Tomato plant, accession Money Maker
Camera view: tilt-top (135 deg); turntable rotation: 0 degrees
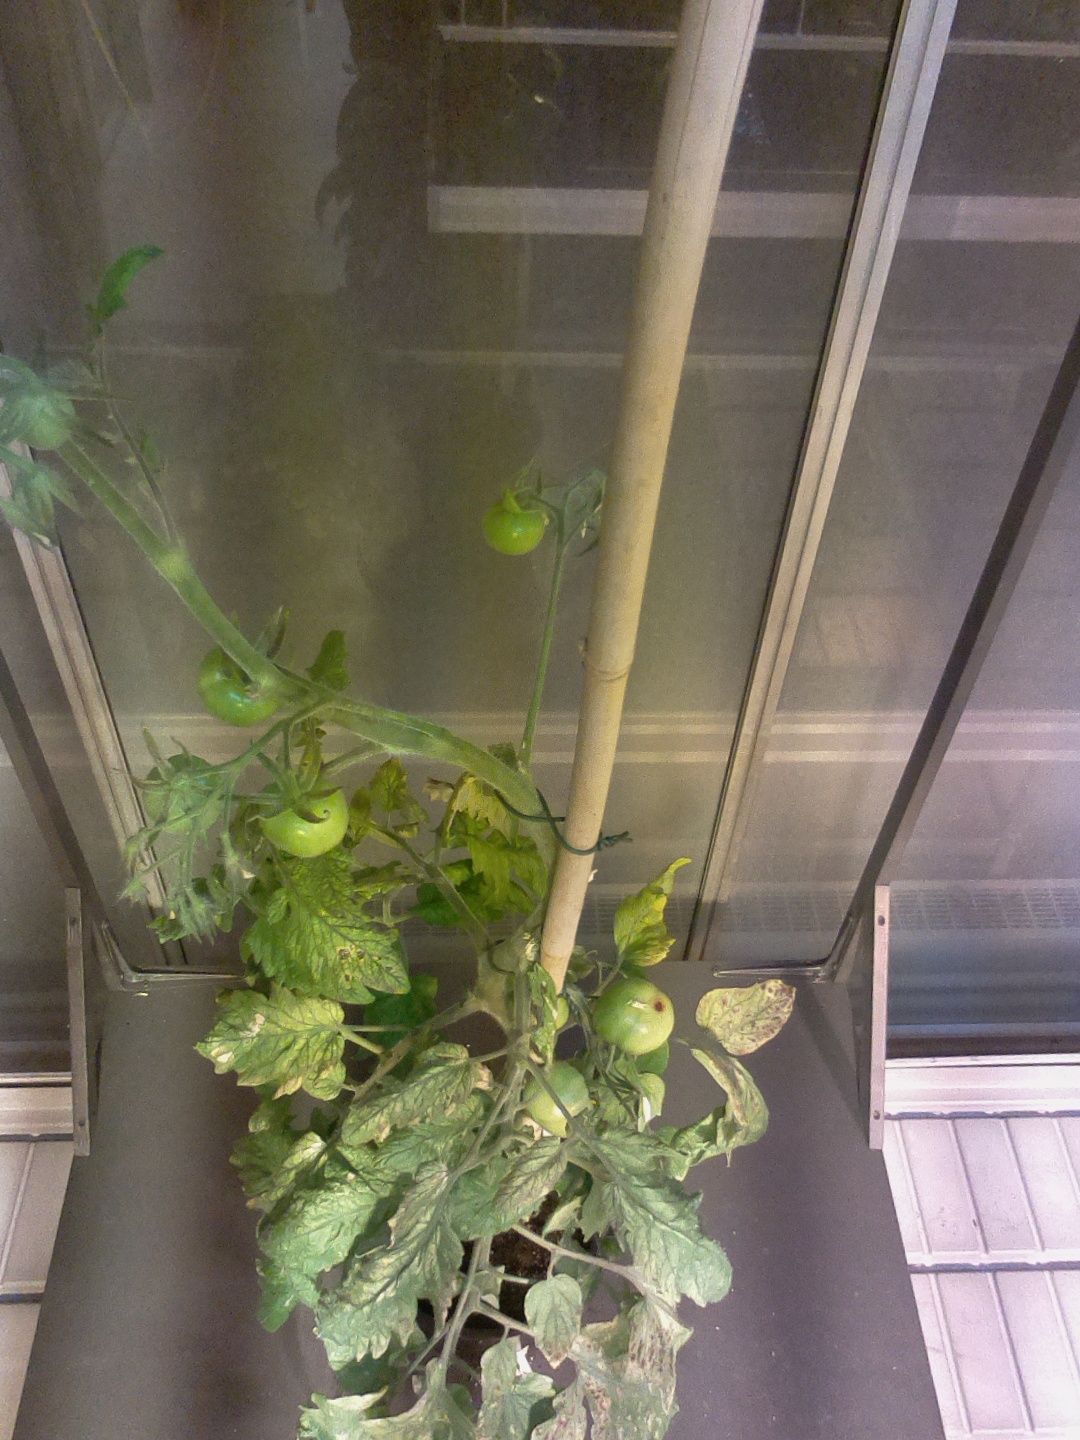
BBCH growth stage 77: 70%-80% of final fruit size